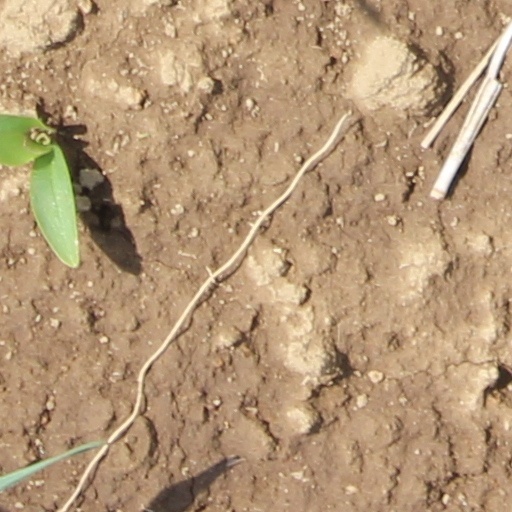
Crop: wheat